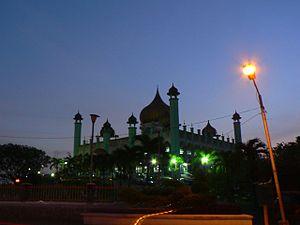
Kuching est la capitale et la plus grande ville de l'état de Sarawak en Malaisie. Sa population est de 325 132 habitants en 2010.